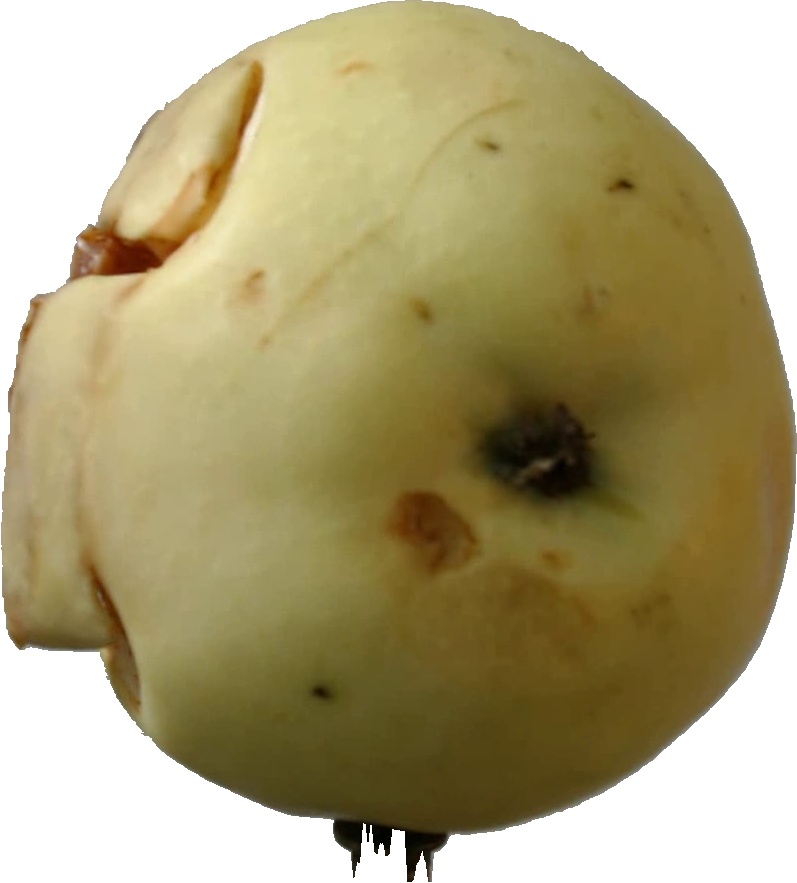
Label: apple_hit_1